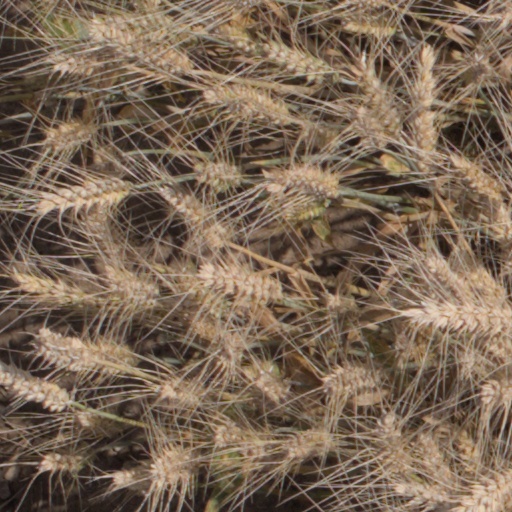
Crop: wheat